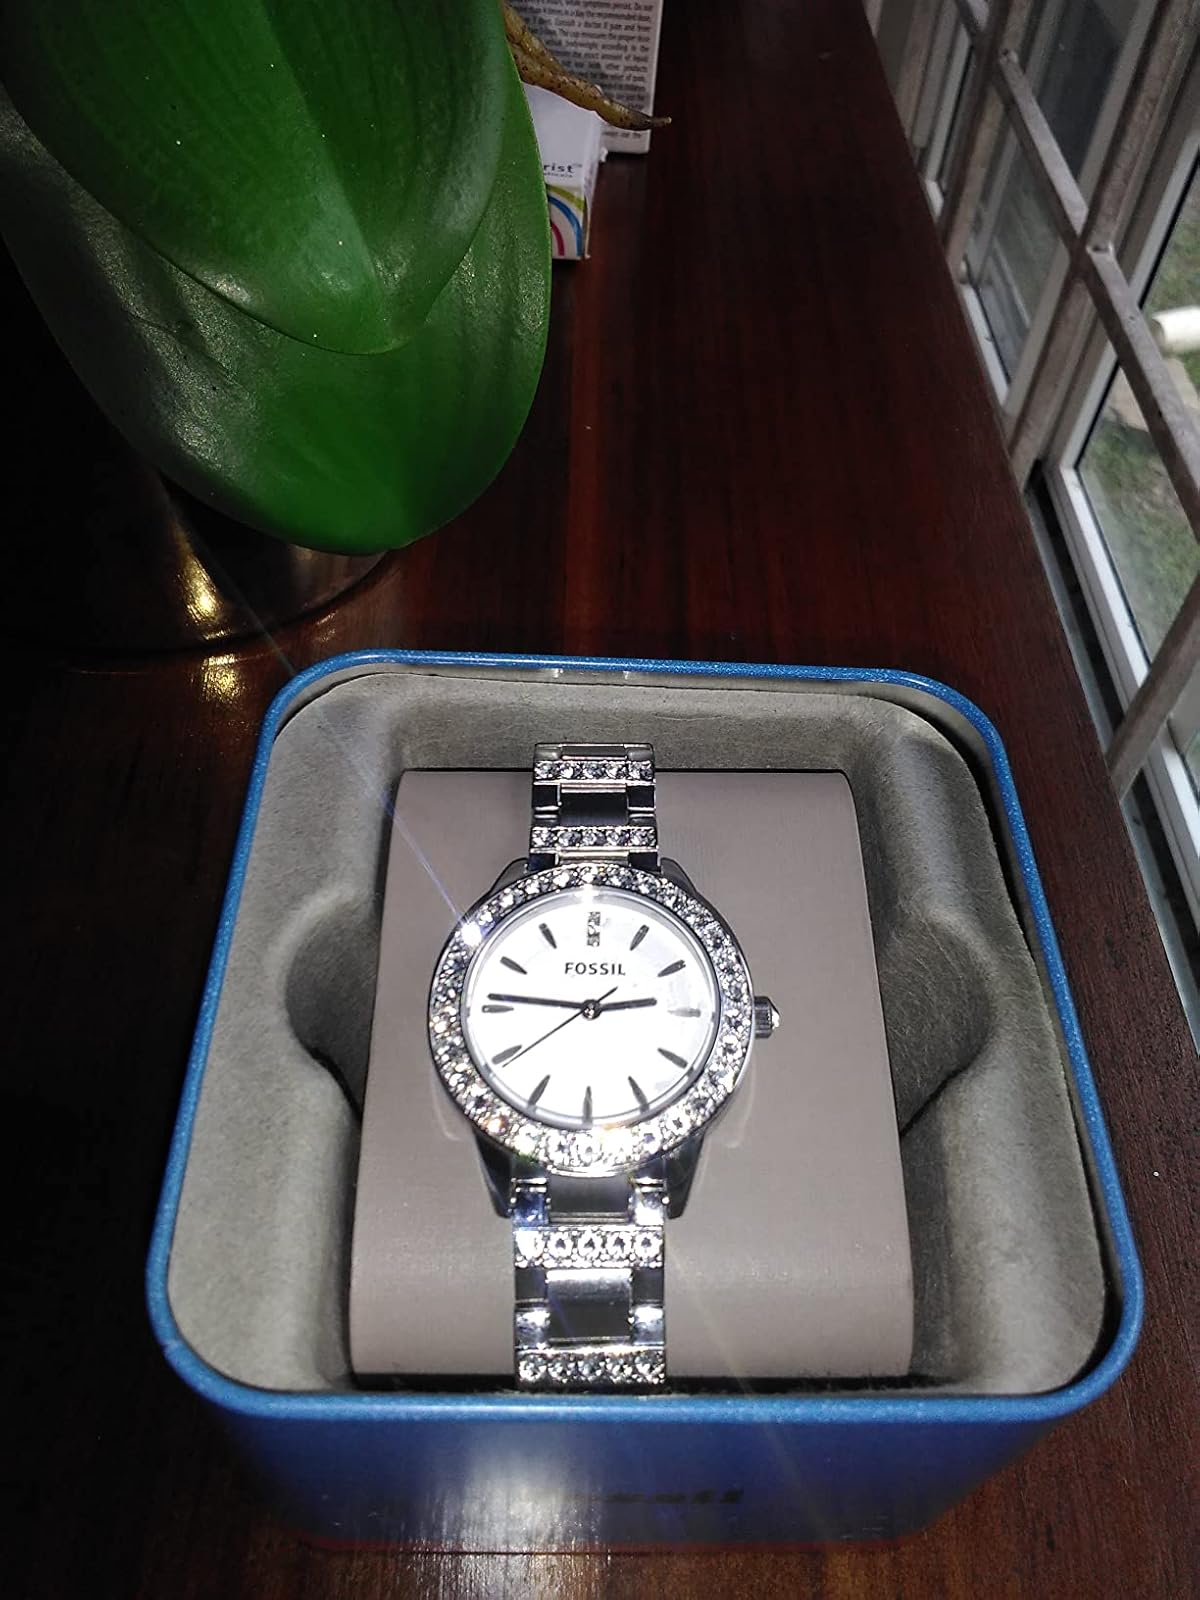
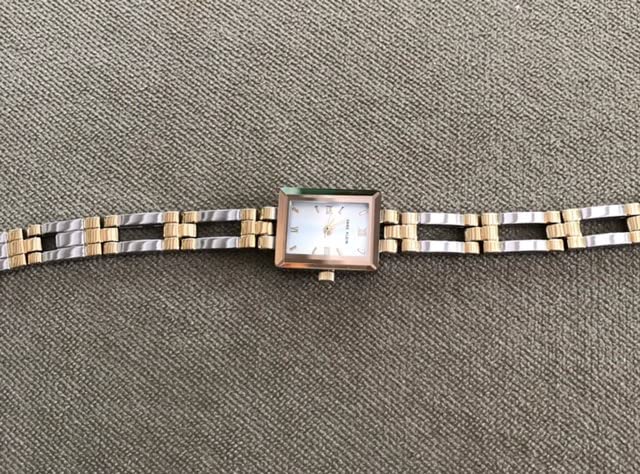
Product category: accessories_watch
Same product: no